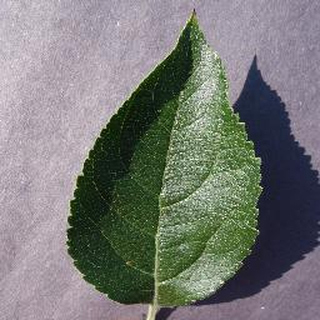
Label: healthy_apple